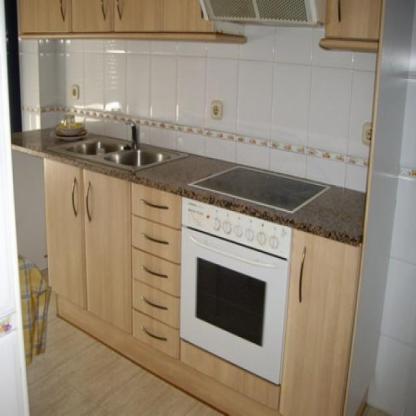
Scene: Indoor